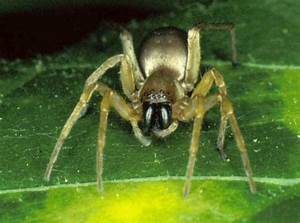
Label: ragno